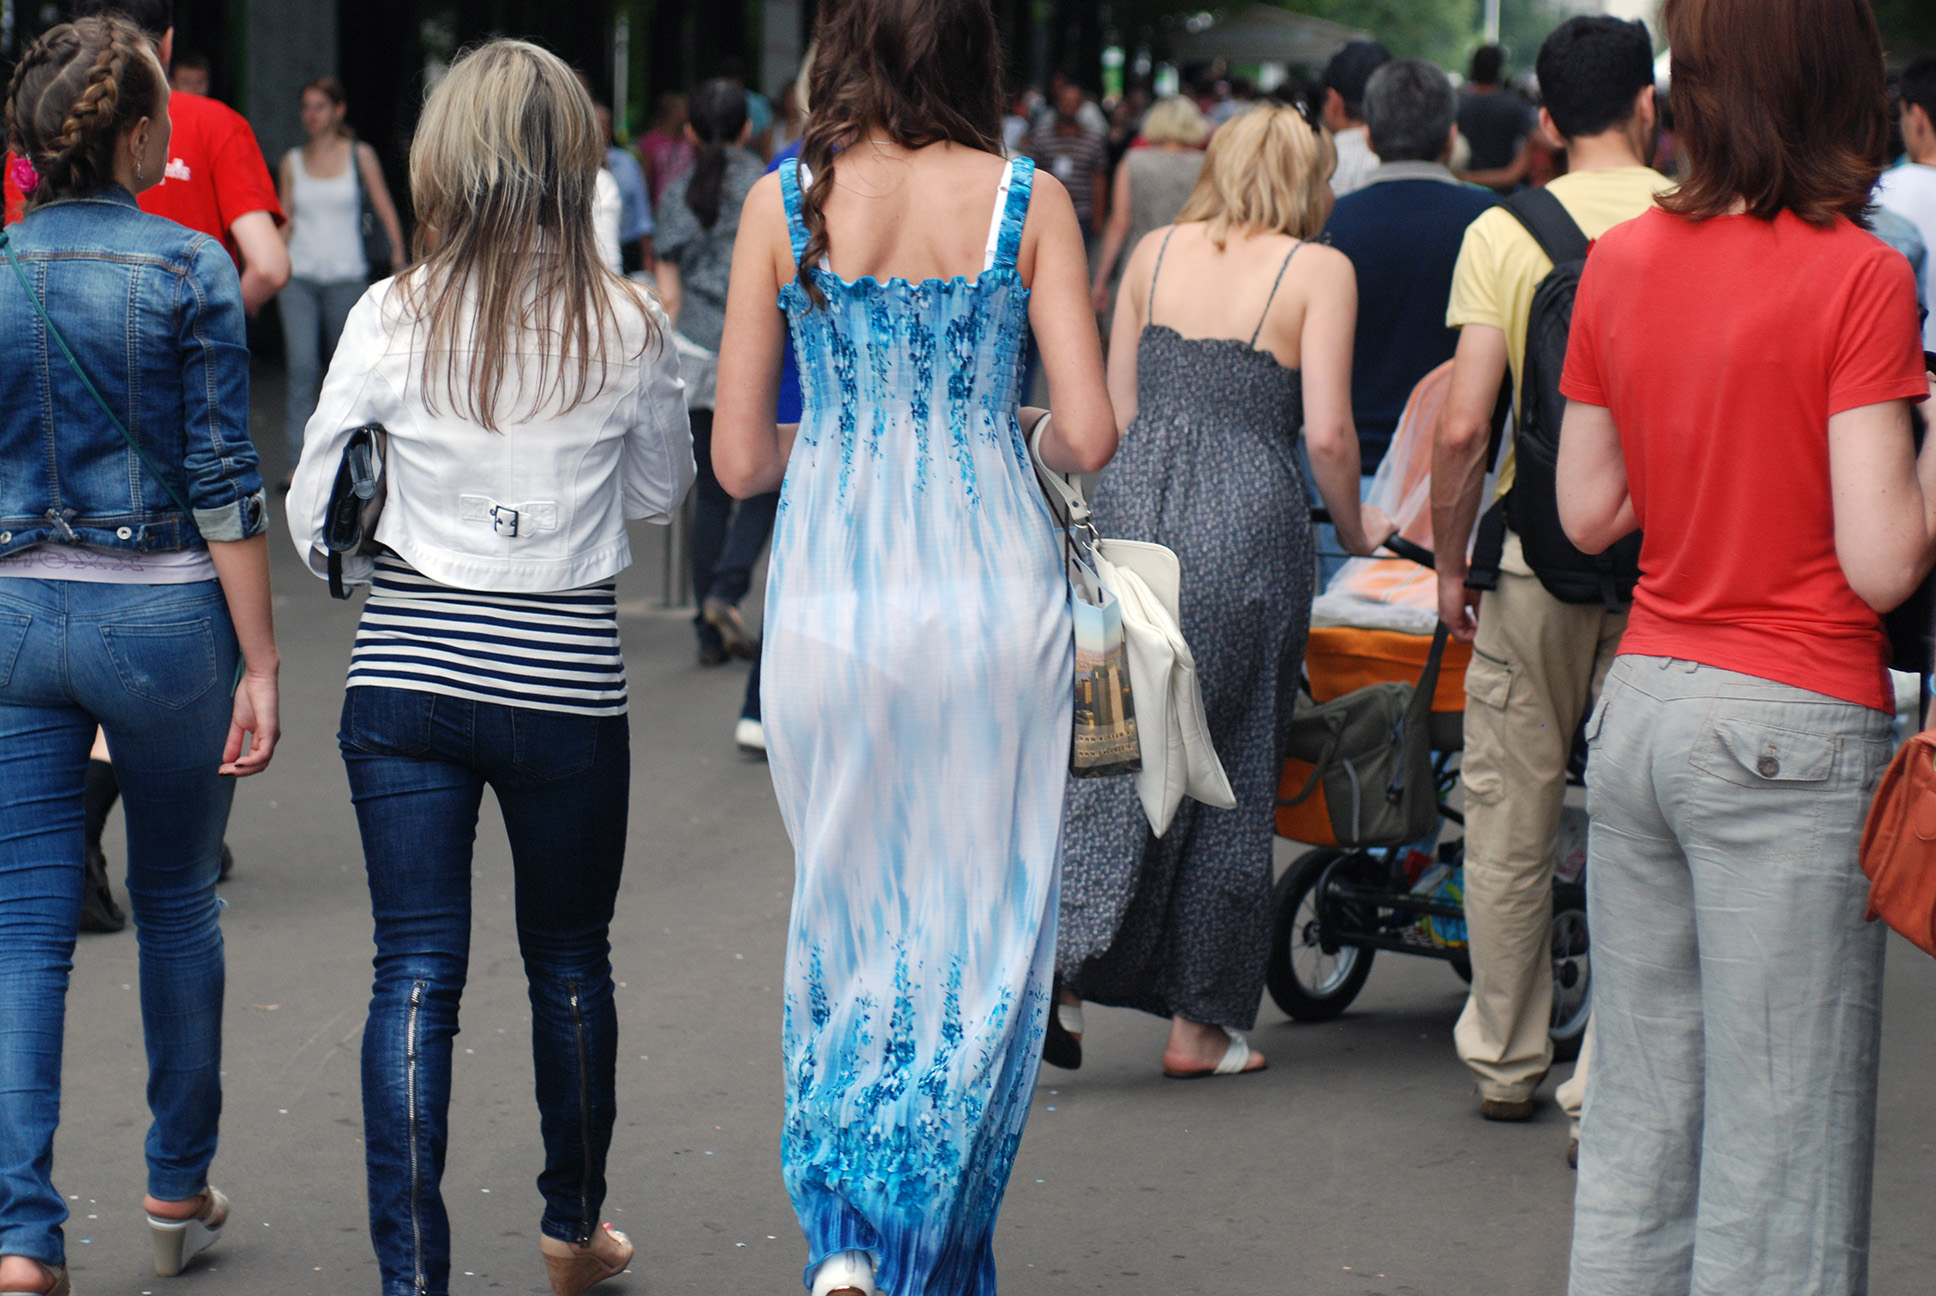
people, girl, woman, street, europe, spring, color, park, fashion, blue, nikon, lady, candid, girls, cool image, women, back, moscow, nikkor, russia, d80, 70300mm, moskau, nikond80, moscou, 70300mmf4556gvr, sokolniki, fashion show